Downtown Norfolk, Virginia

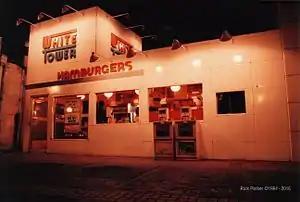
A White Tower restaurant on Granby St. during its blighted Granby Mall era, 1984; has been demolished and the area has been successfully revitalized.

To compete with the suburban shopping destinations, Norfolk city leaders tried to create the same mall experience on Granby Street. The city rebranded its commercial core the "Granby Mall." Granby Street was closed to auto through-traffic, repaved, landscaped and new street furniture and fixtures were installed. Granby Mall was a concept by city leaders with the best of intentions, but it actually ended up speeding the demise of Granby Street as a viable commercial destination. The closing of Granby Street to auto traffic actually made the district more inconvenient for potential customers and reduced the amount of pedestrian traffic that passed by the businesses. The reduced pedestrian and automobile traffic on the street created an atmosphere of abandonment and probably contributed to an increase in downtown crime, which further fueled customer fears of downtown, which in turn caused additional businesses to close, and on and on. This vicious cycle of abandonment and blight persisted for much of the late 1970s and early 1980s.